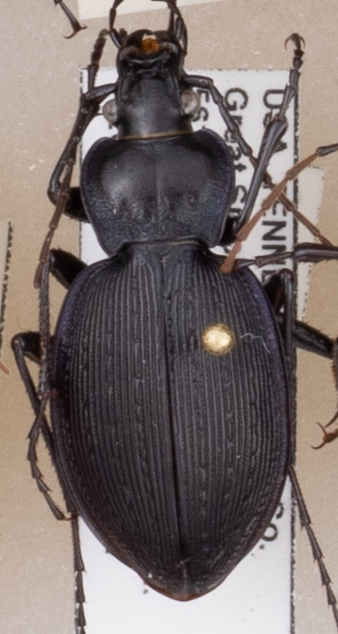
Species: Carabus goryi
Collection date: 2018-09-04
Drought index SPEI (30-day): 0.17
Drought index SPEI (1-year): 0.786
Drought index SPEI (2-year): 0.438